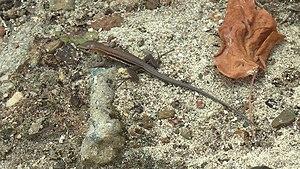
Pholidoscelis polops est une espèce de sauriens de la famille des Teiidae.